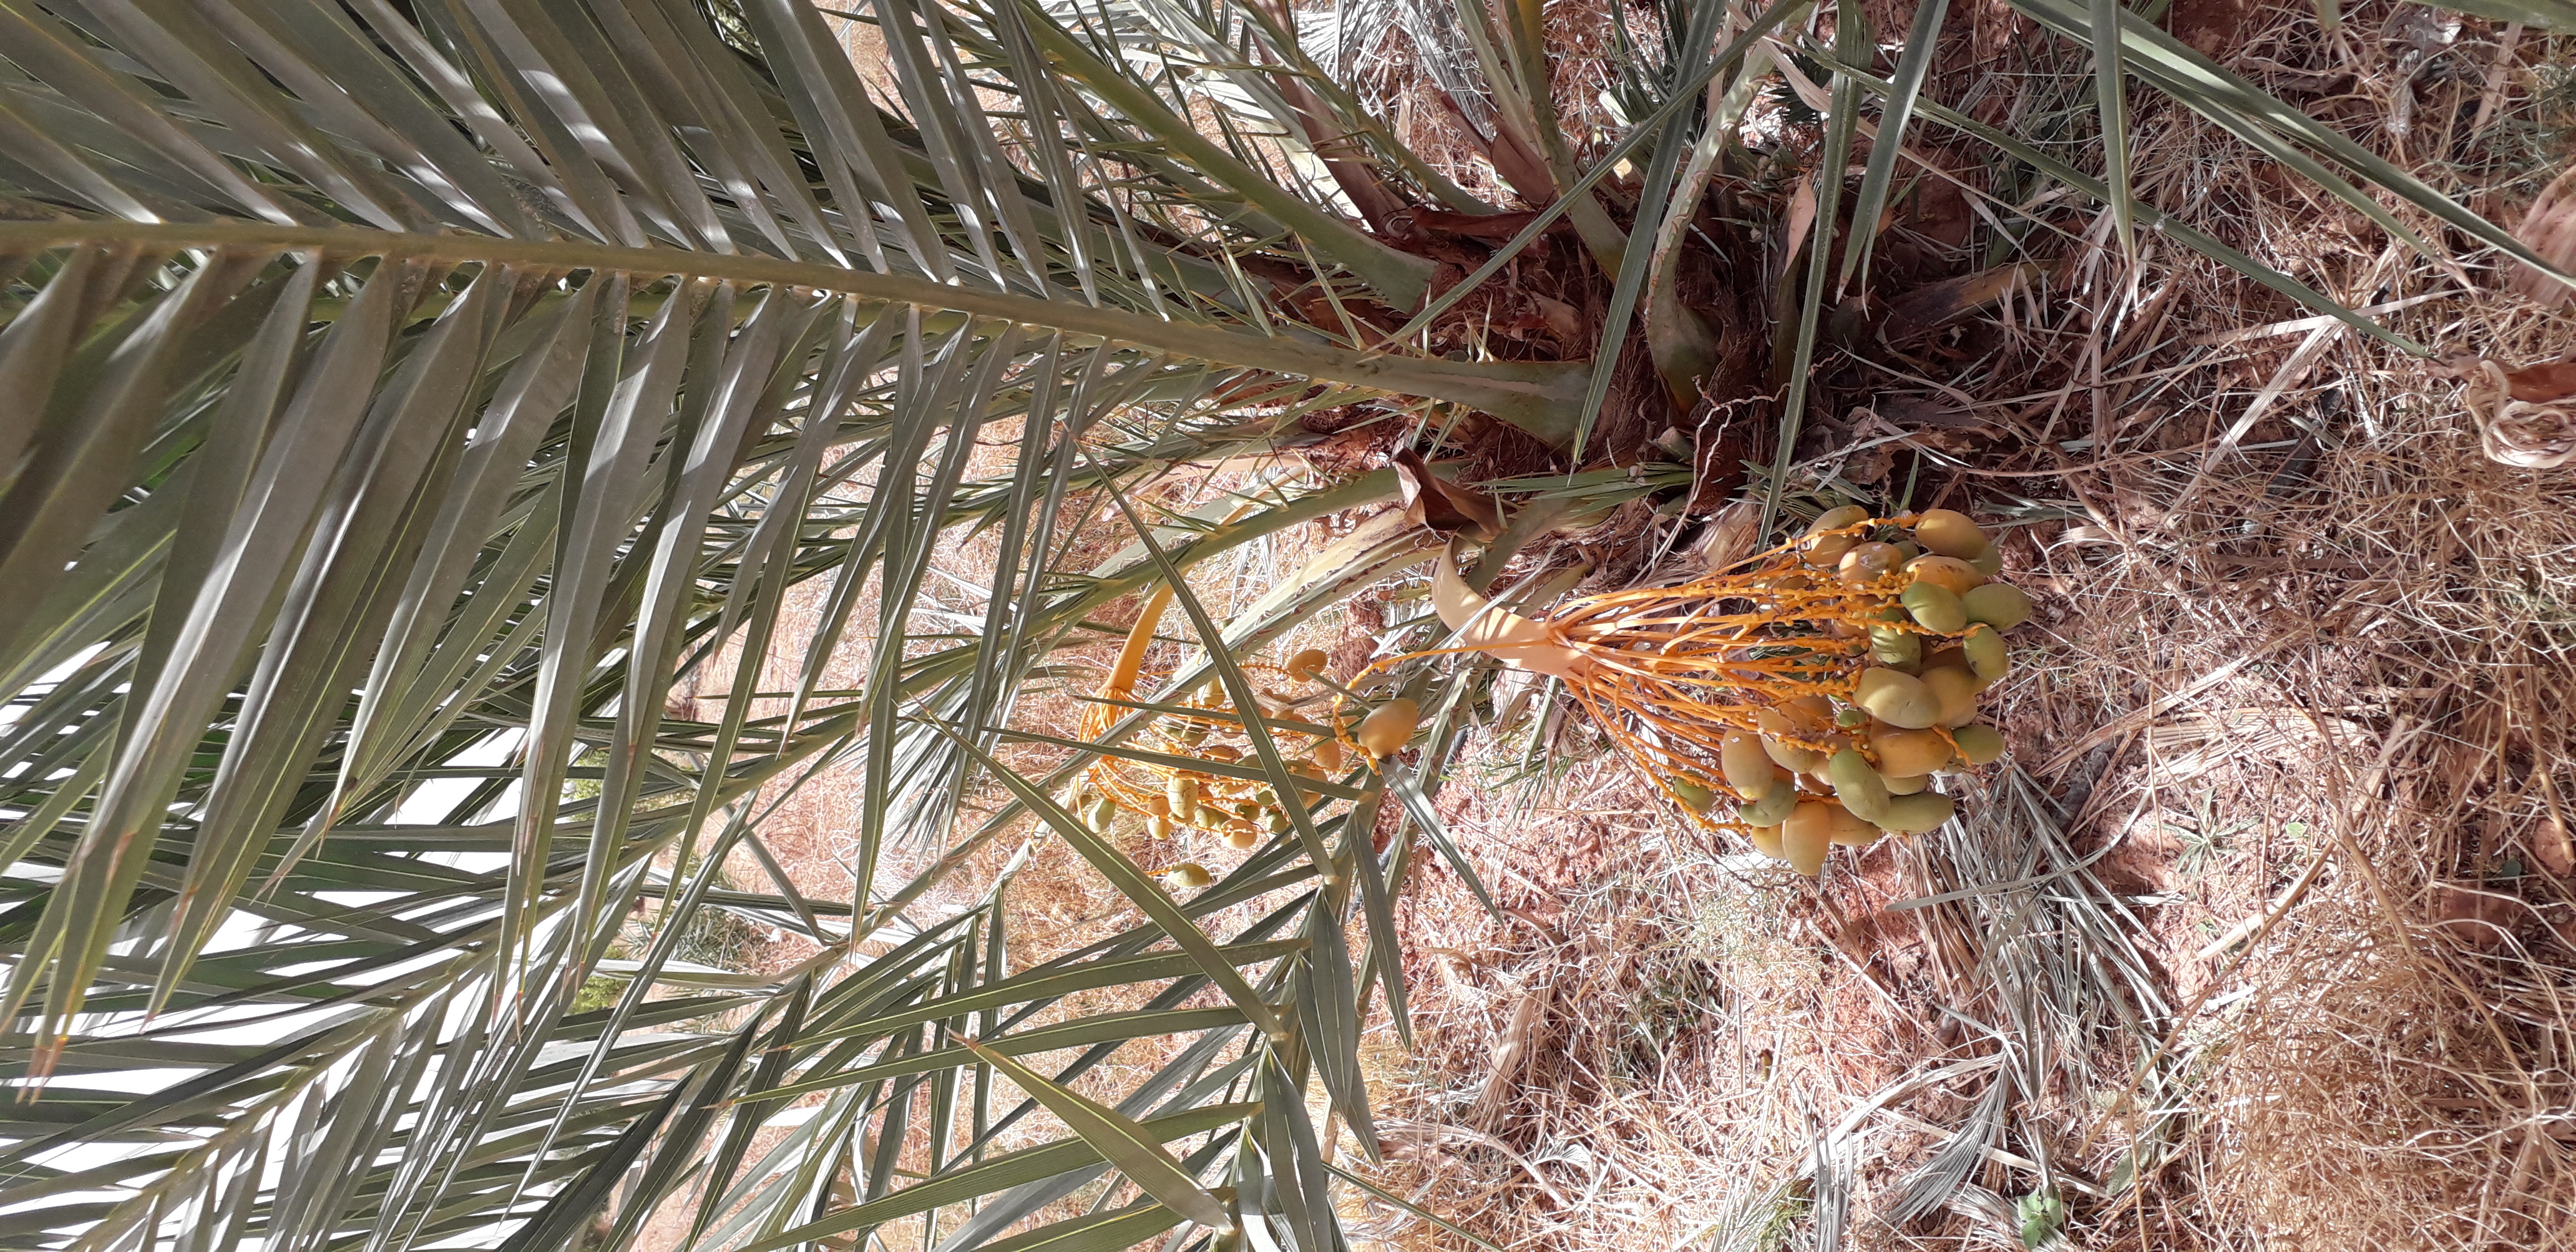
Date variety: Boumajhoul